Djibouti

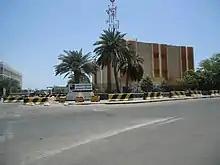
The Djibouti Telecom headquarters in Djibouti City

The Djiboutian Armed Forces include the Djiboutian Army, which consists of the Djiboutian Navy, the Djiboutian Air Force, and the National Gendarmerie (GN). , the manpower available for military service was 170,386 males and 221,411 females aged 16 to 49. Djibouti spent over US$36 million annually on its military (141st in the SIPRI database). After independence, Djibouti had two regiments commanded by French officers. In the early 2000s, it looked outward for a model of army organization that would best advance defensive capabilities by restructuring forces into smaller, more mobile units instead of traditional divisions.